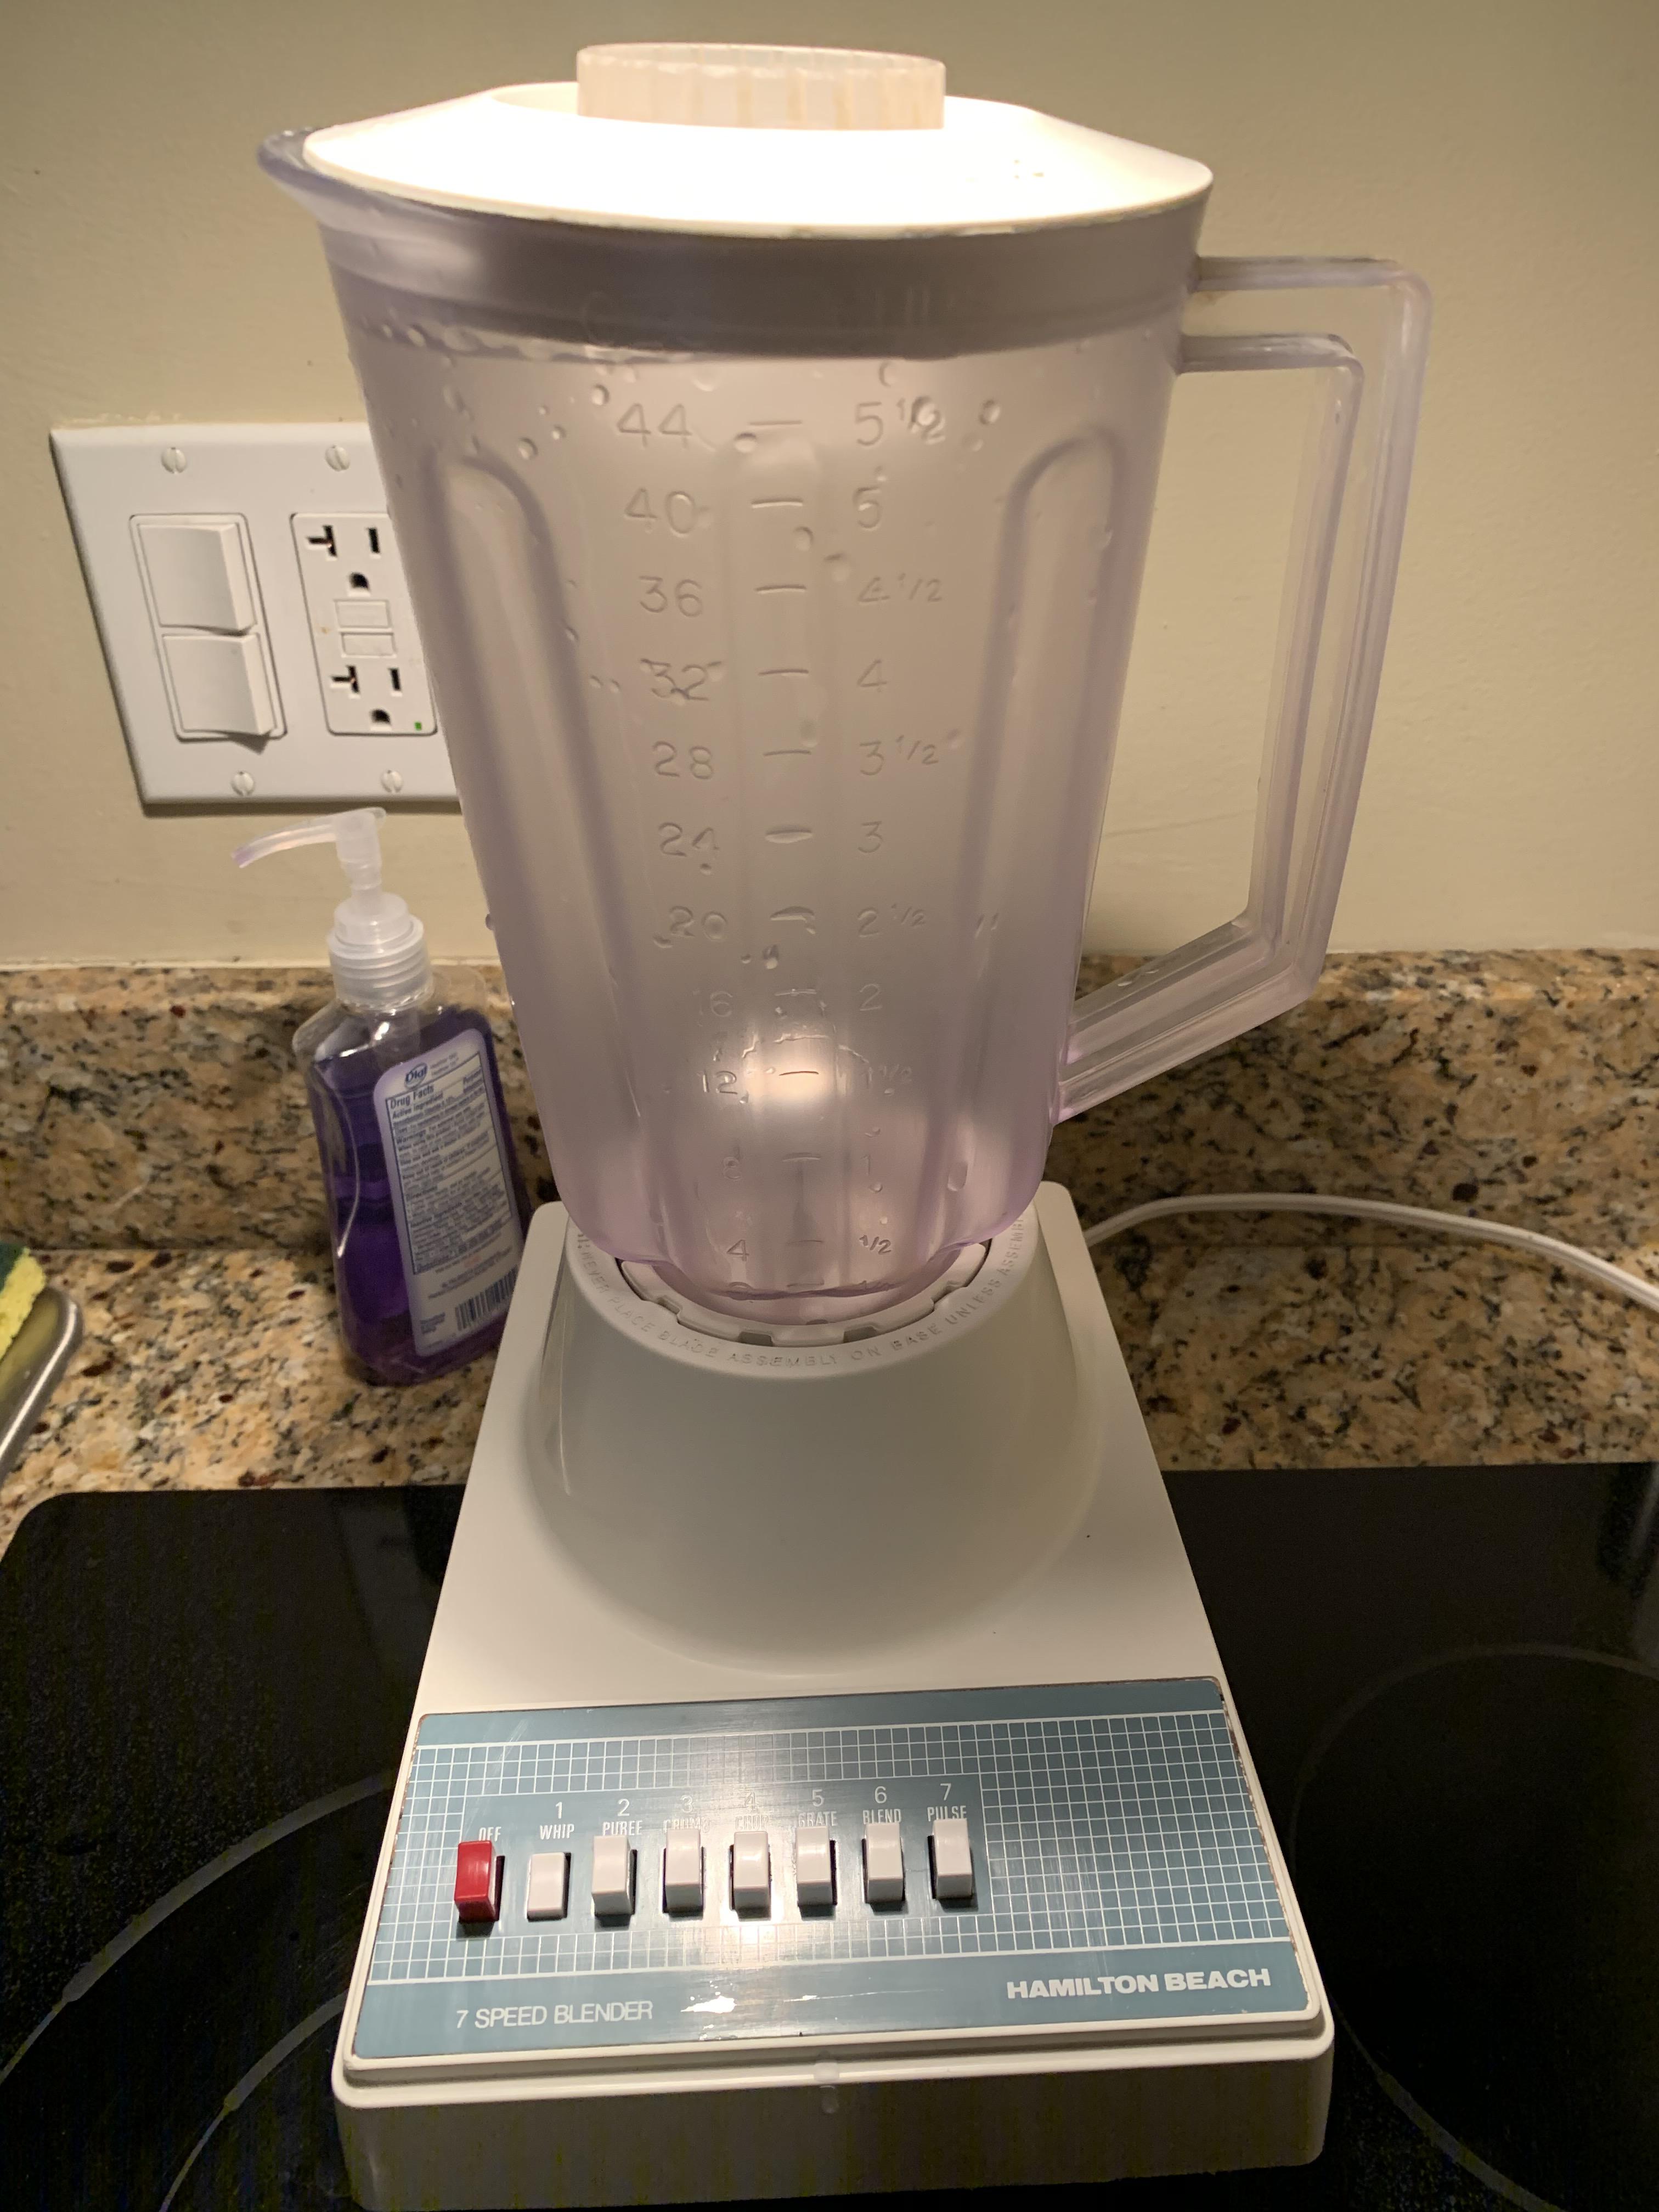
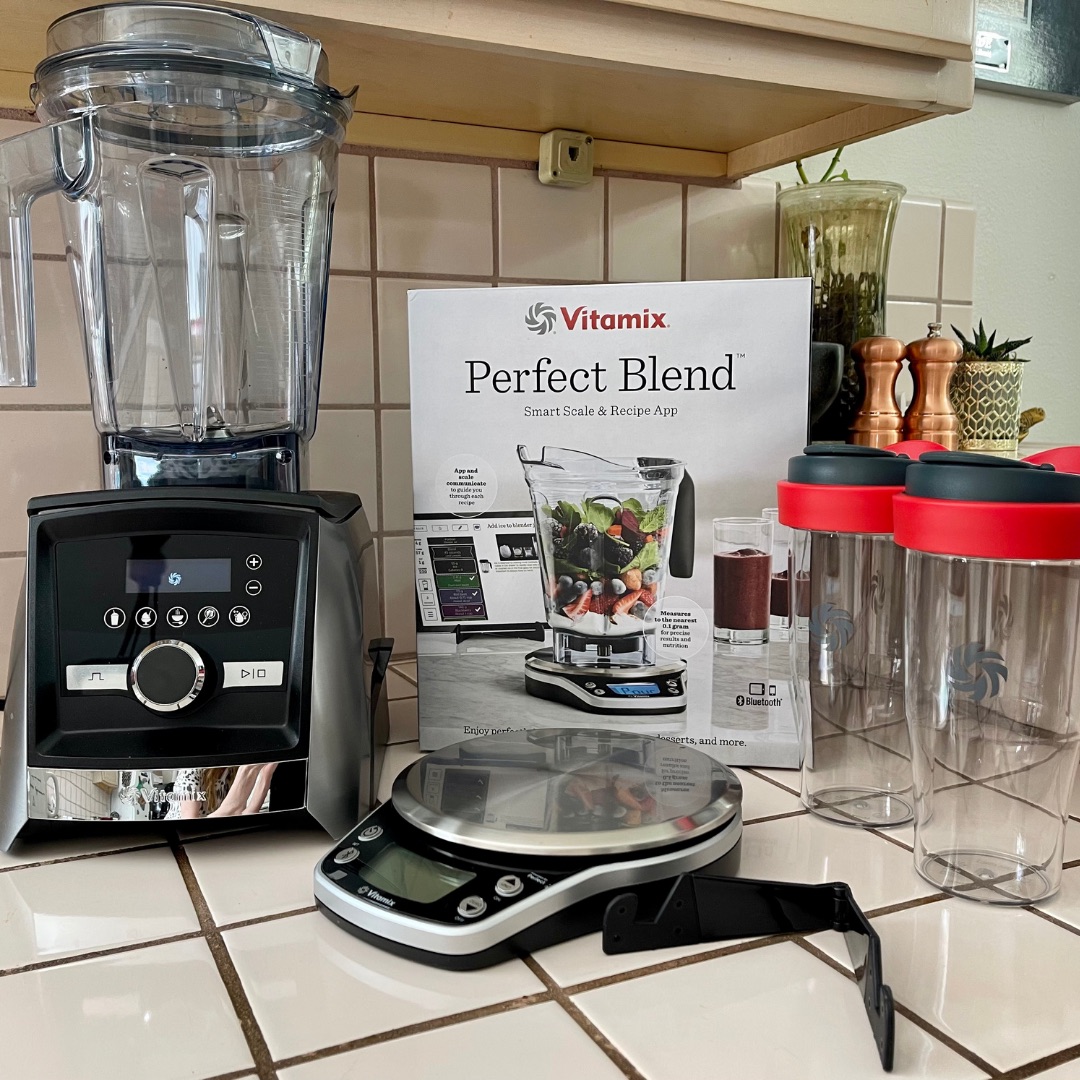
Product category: items_blender
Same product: no